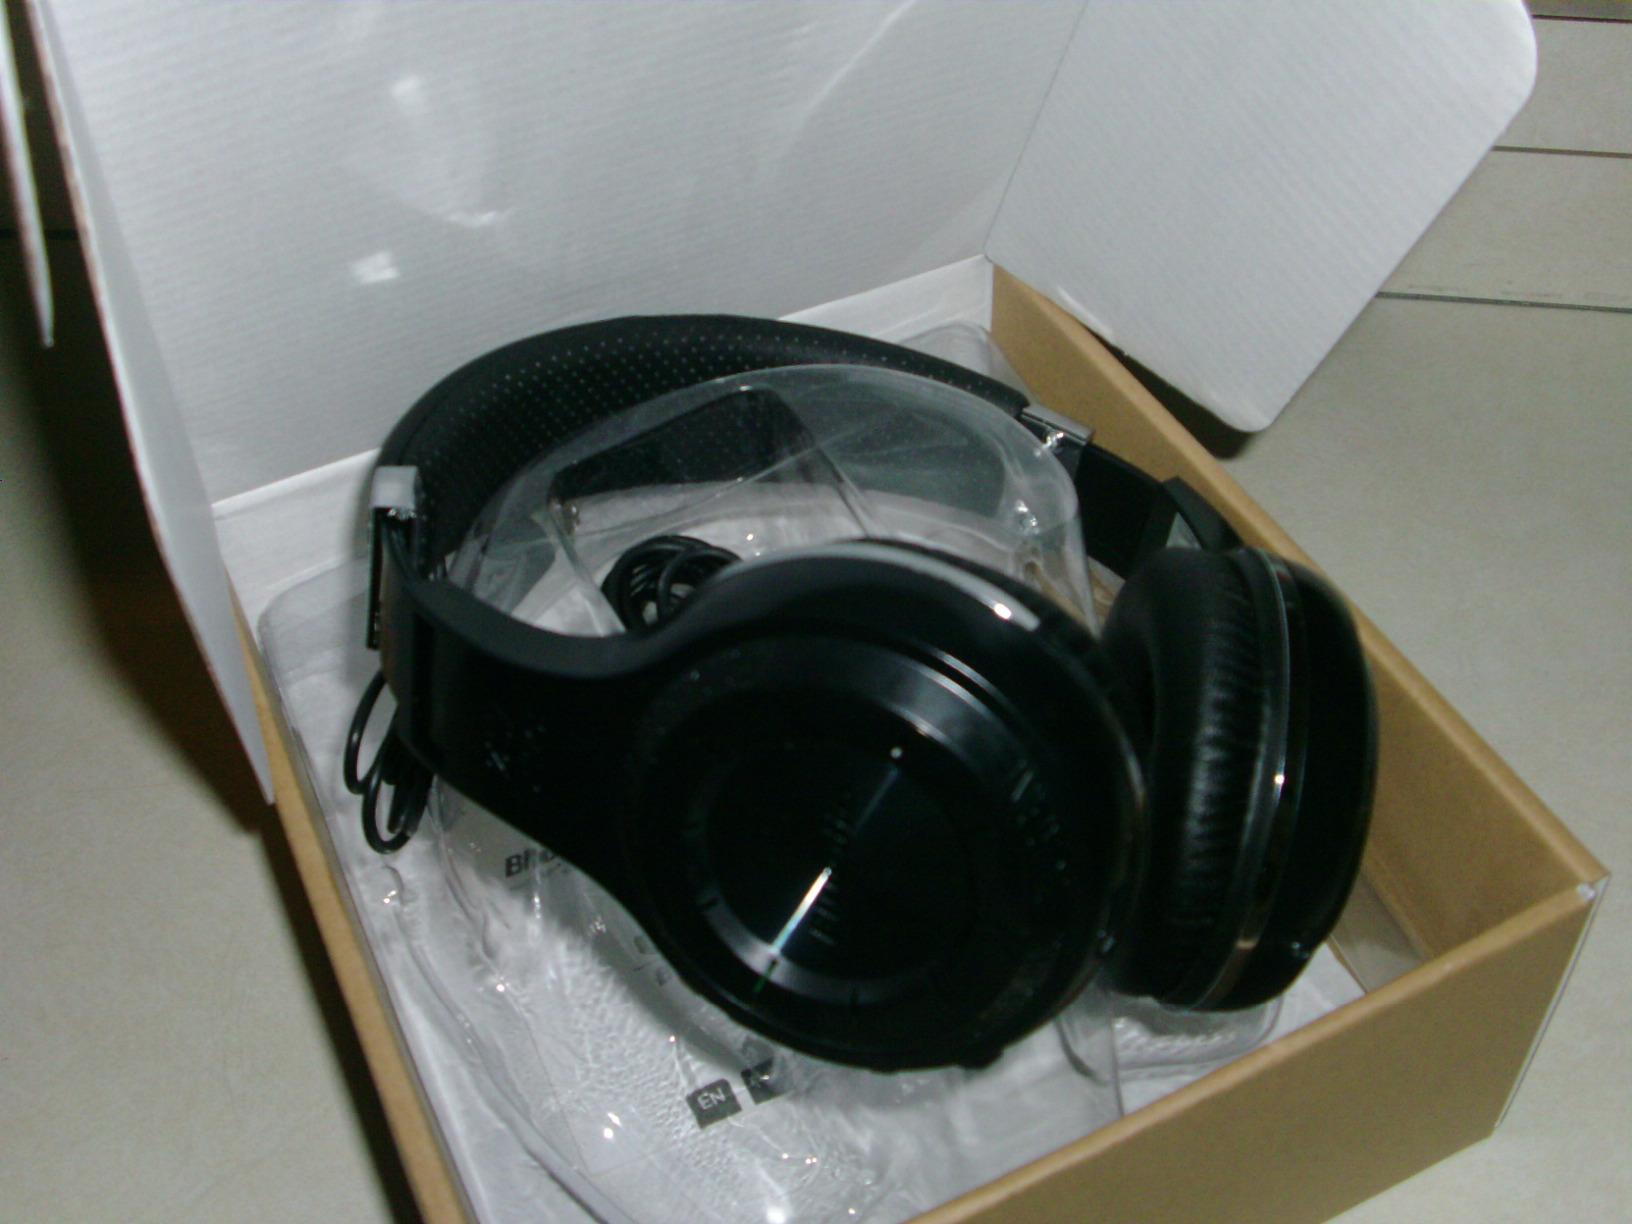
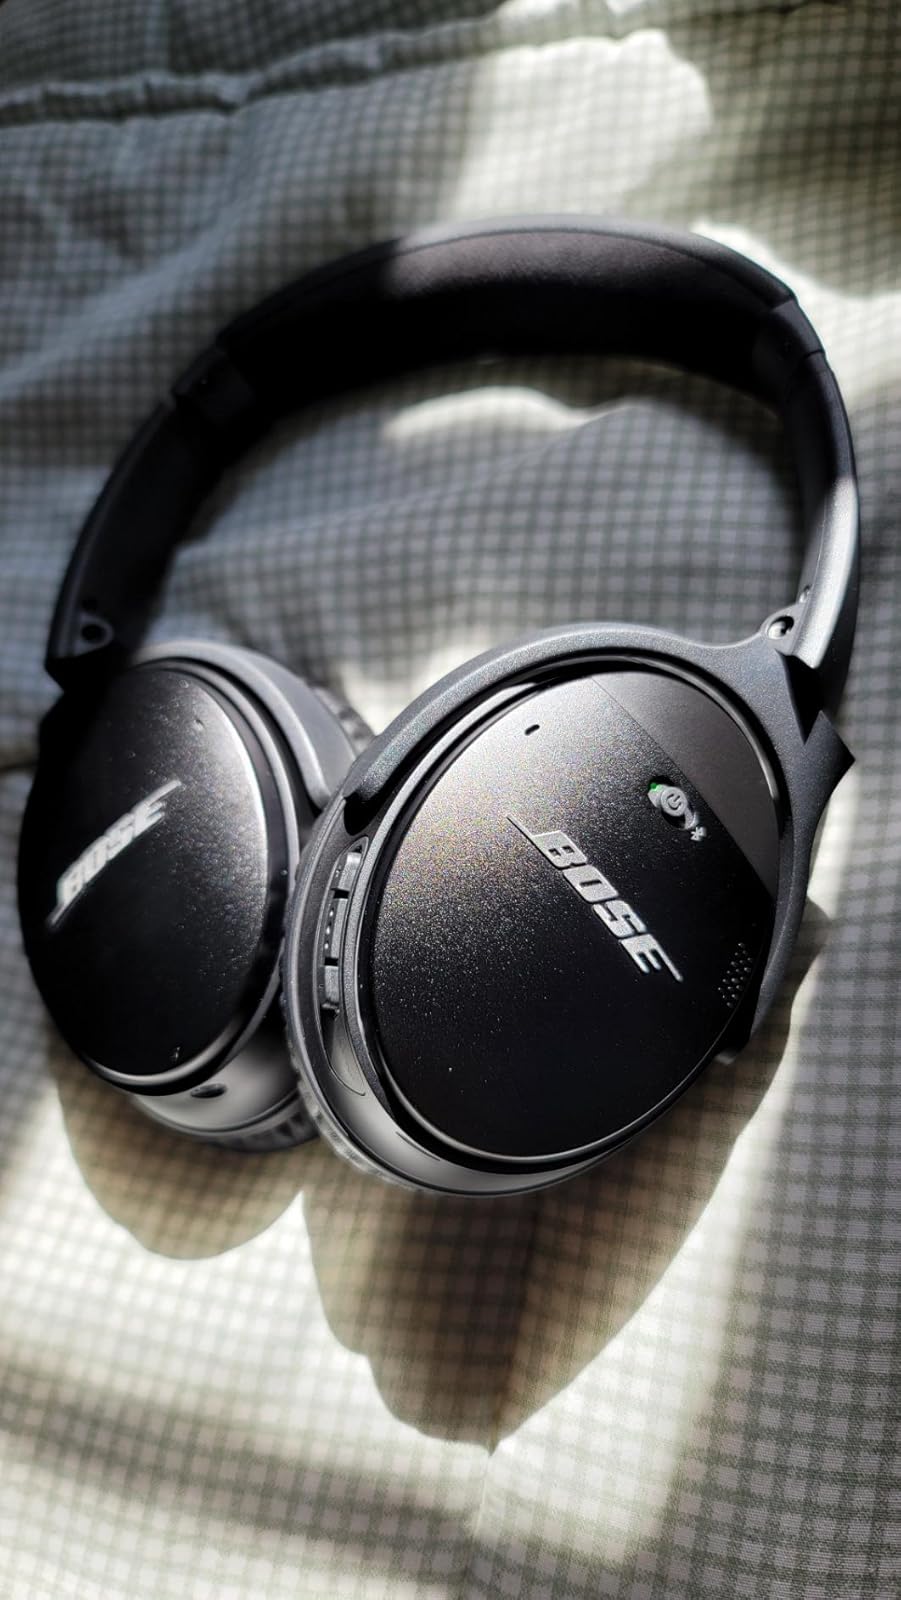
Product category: headphones
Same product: no